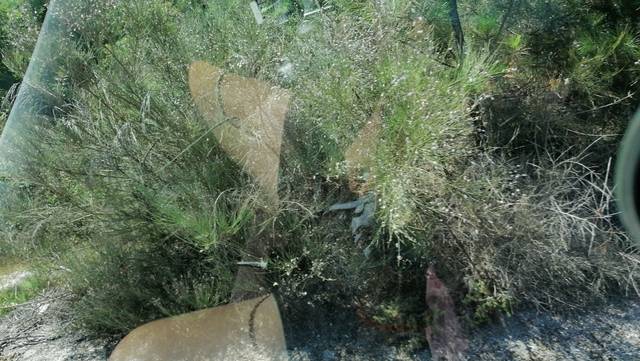
Region: Portugal
Coordinates: 41.254, -8.103